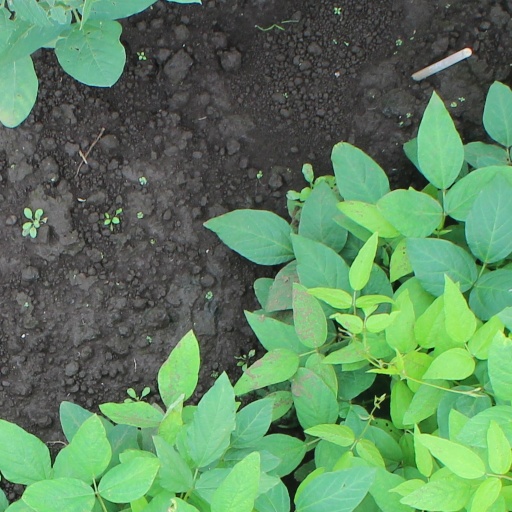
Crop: soybean